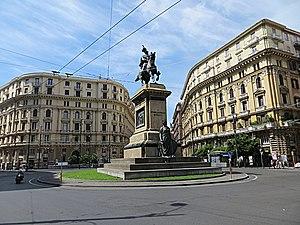
Les places de Naples ont une valeur artistique, historique, architecturale et touristique remarquable ; leur histoire accompagne celle de la ville depuis des siècles, elles ont toujours fait partie intégrante de la vie urbaine, des marchés ou des grands événements publics et politiques : elles constituent un élément de charme supplémentaire de la ville.
Risanamento di Napoli fait référence à l'intervention urbaine majeure qui a radicalement et définitivement changé le visage de la plupart des quartiers historiques de la ville de Naples, notamment ceux de Chiaia, Pendino, Porto, Mercato, Vicaria. Les structures existantes ont été presque complètement remplacées par de nouveaux bâtiments, de nouvelles places et de nouvelles rues.